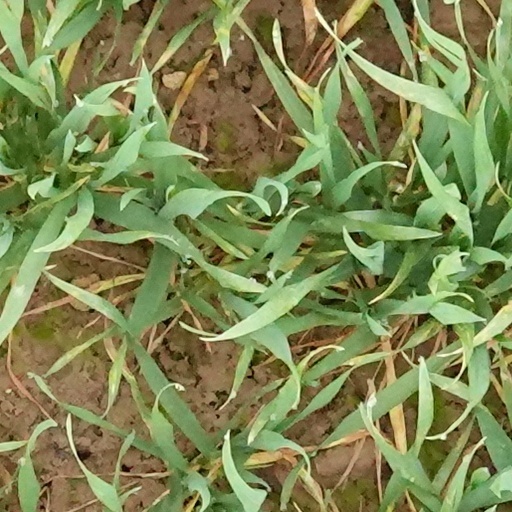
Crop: wheat